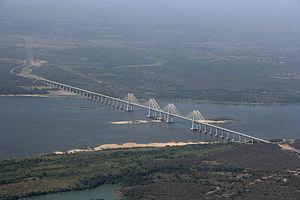
La liste des ponts les plus longs au monde recense les viaducs ou complexes de viaducs ou de ponts de longueur totale supérieure ou égale à 3 kilomètres et classés par ordre décroissant de longueur d'une part et les ouvrages de transports guidés d'autre part. Pour une liste de ponts classés selon leur portée, voir la liste des ponts suspendus et celle des ponts à haubans.